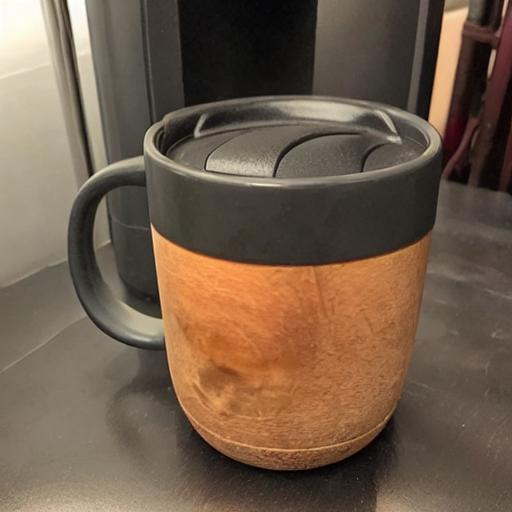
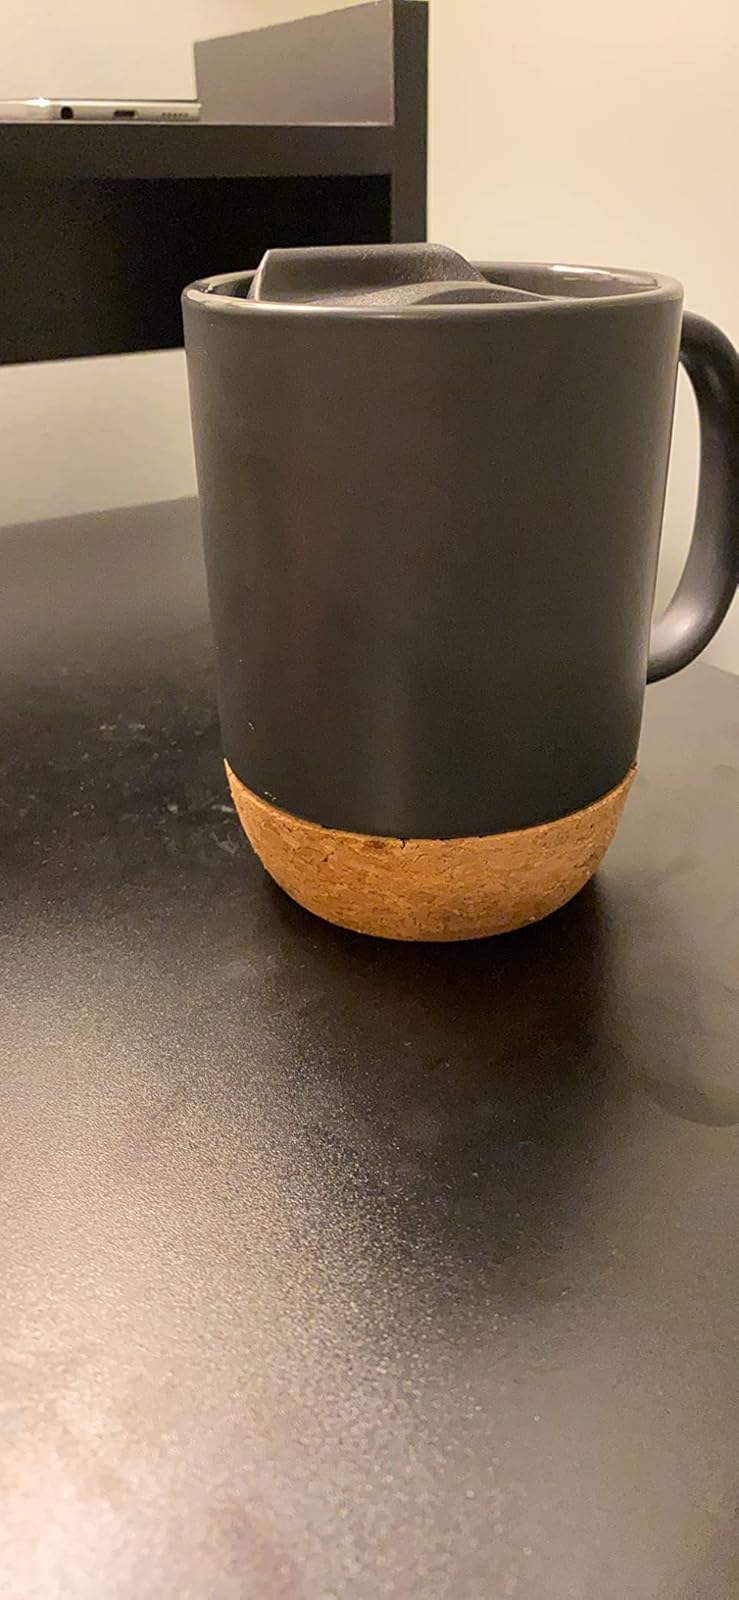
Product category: items_mug
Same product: no